Buzen-Kawasaki Station

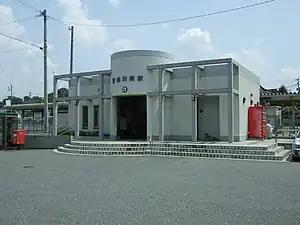
Buzen-Kawasaki Station in July 2009

is a passenger railway station located in the town of Kawasaki, Fukuoka Prefecture, Japan. It is operated by JR Kyushu.